The Unseeable

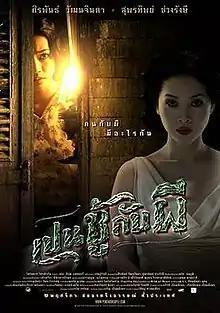
The Thai movie poster.

The Unseeable (literally "Committing Adultery with Ghost") is a 2006 Thai horror film directed by Wisit Sasanatieng. This is the first film of another writer's screenplay by the director. The writer is Kongkiat Khomsiri, one of the "Ronin Team" credited with directing the 2005 Thai horror film "Art of the Devil 2".